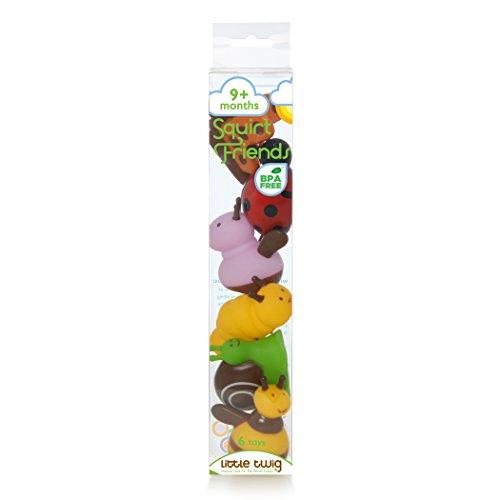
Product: Little Twig Little Critter Squirt and Float Bath Time Toys, 6 Count
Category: Toys & Games | Baby & Toddler Toys | Bath Toys
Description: Set includes 6 assorted squirt and float toys.
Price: $7.53
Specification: Product Dimensions:         2.6 x 2.6 x 12.5 inches ; 6.4 ounces    |Shipping Weight: 6.4 ounces (View shipping rates and policies)|Domestic Shipping: Currently, item can be shipped only within the U.S. and to APO/FPO addresses. For APO/FPO shipments, please check with the manufacturer regarding warranty and support issues.|International Shipping: This item can be shipped to select countries outside of the U.S.  Learn More|ASIN: B00P93YVYE|UPC: 070168278757 899947000972|Item model number: LTWG-00097-06|    #17725    in Sales & Deals    |    #5681    in Bathtub Toys